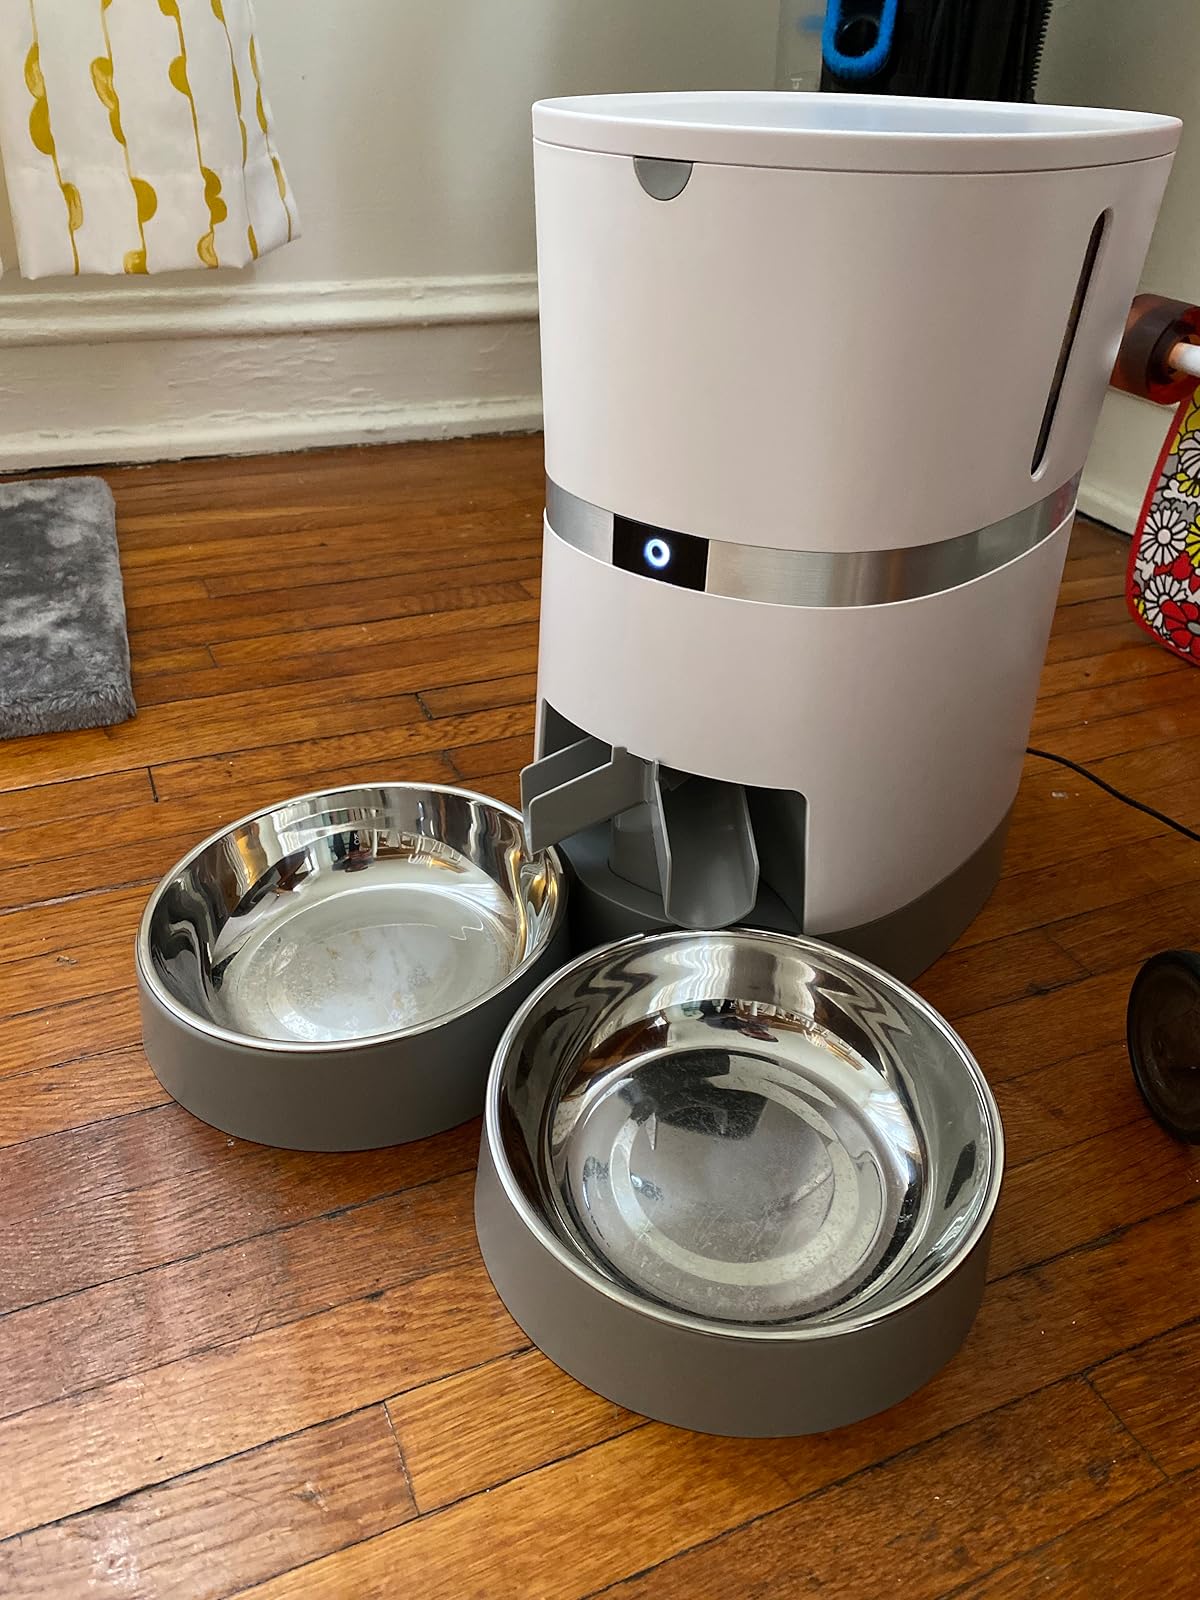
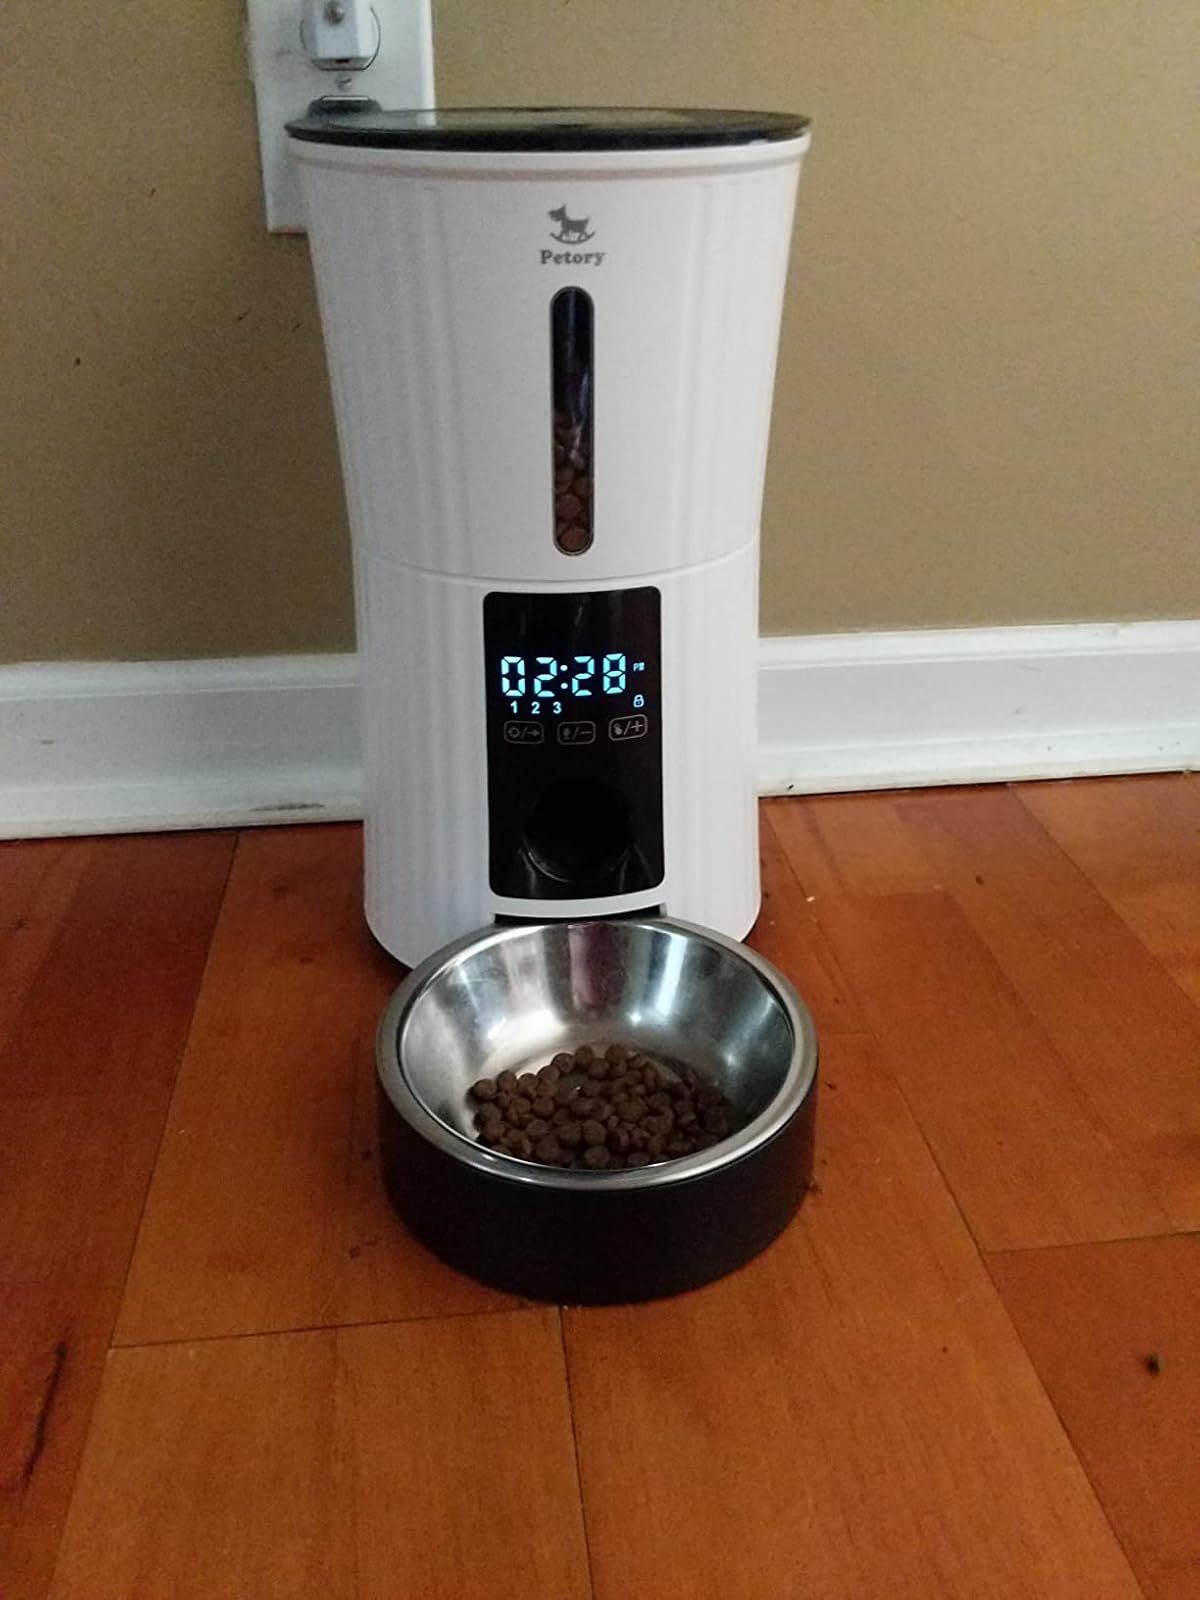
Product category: items_feeder
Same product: no